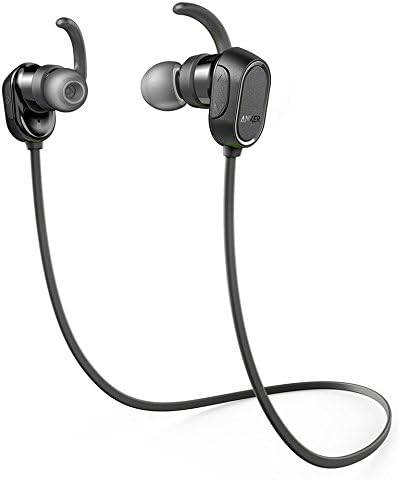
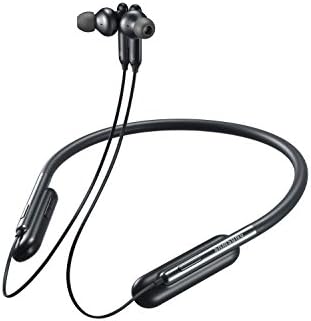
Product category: headphones
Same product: no